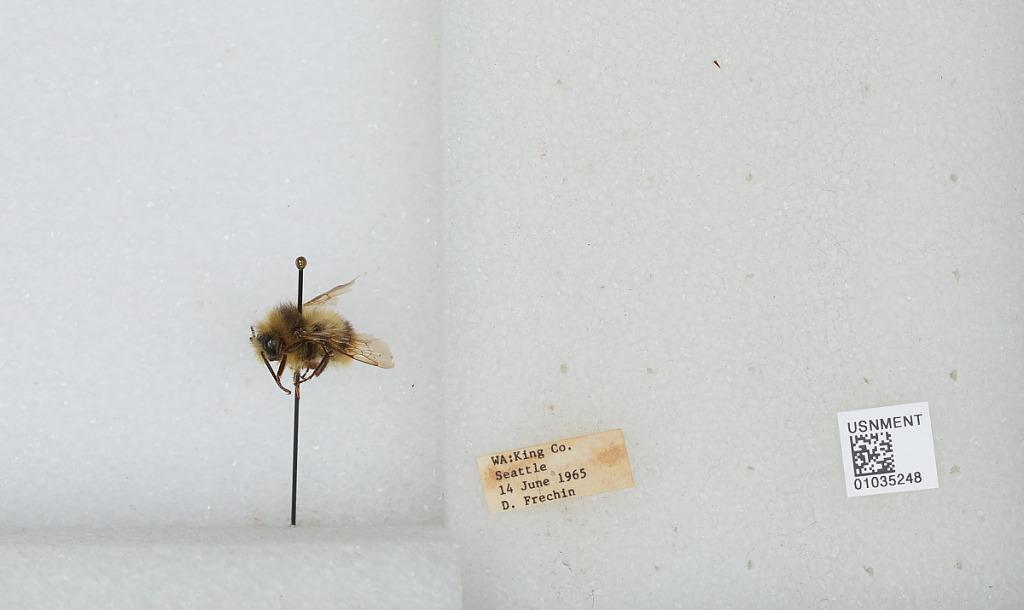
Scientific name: Bombus (Pyrobombus) mixtus Cresson
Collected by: D. Frechin
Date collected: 1965-6-14
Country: United States
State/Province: Washington
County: King
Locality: Seattle
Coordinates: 47.6097, -122.333